Hino Station (Tokyo)

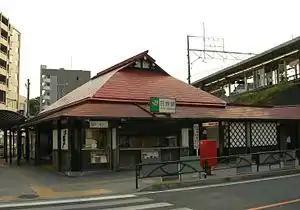
Hino Station in April 2014

is a passenger railway station located in the city of Hino, Tokyo, Japan, operated by East Japan Railway Company (JR East).